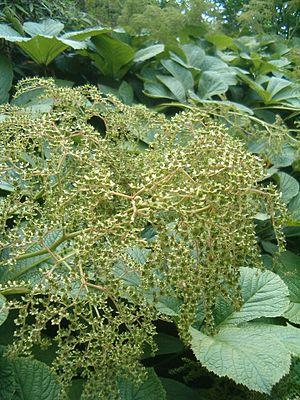
Rodgersia aesculifolia est une espèce de plantes vivaces appartenant au genre Rodgersia de la famille des Saxifragaceae qui est originaire principalement des zones montagneuses de Chine centrale et du Tibet.